Narborough Road

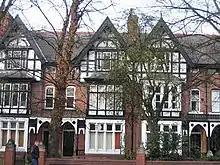
Victorian housing in Narborough Road

Narborough Road is a -long road on the west of Leicester. It stretches from Braunstone Lane/Middleton Street in the south to King Richard's Road (A46) in the north, and runs through the Braunstone Park & Rowley Fields and the Westcotes electoral wards of Leicester. The road is a section of the A5460 leading from the M1 motorway towards the city centre. According to the 2015 Index of Multiple Deprivation, Narborough Road is located within areas that are among the 10–20% most deprived in England.